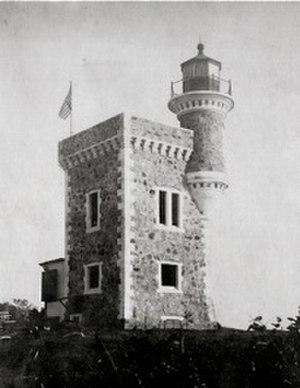
Liste des phares de Porto Rico : L'île est la plus à l'est des Grandes Antilles. Ancienne colonie espagnole elle fait désormais partie du Commonwealth autonome des États-Unis depuis 1898.